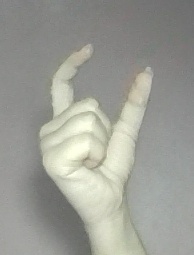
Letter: nun